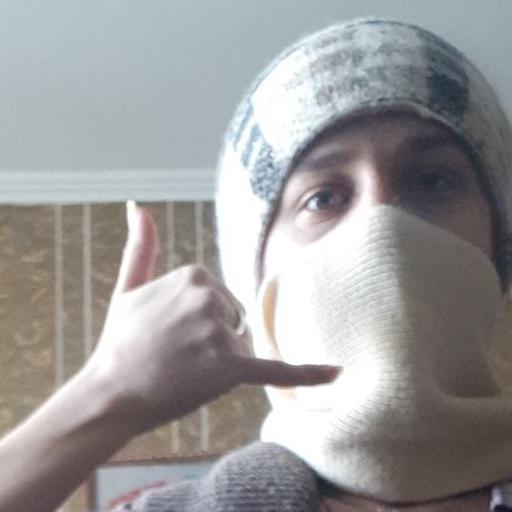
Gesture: call